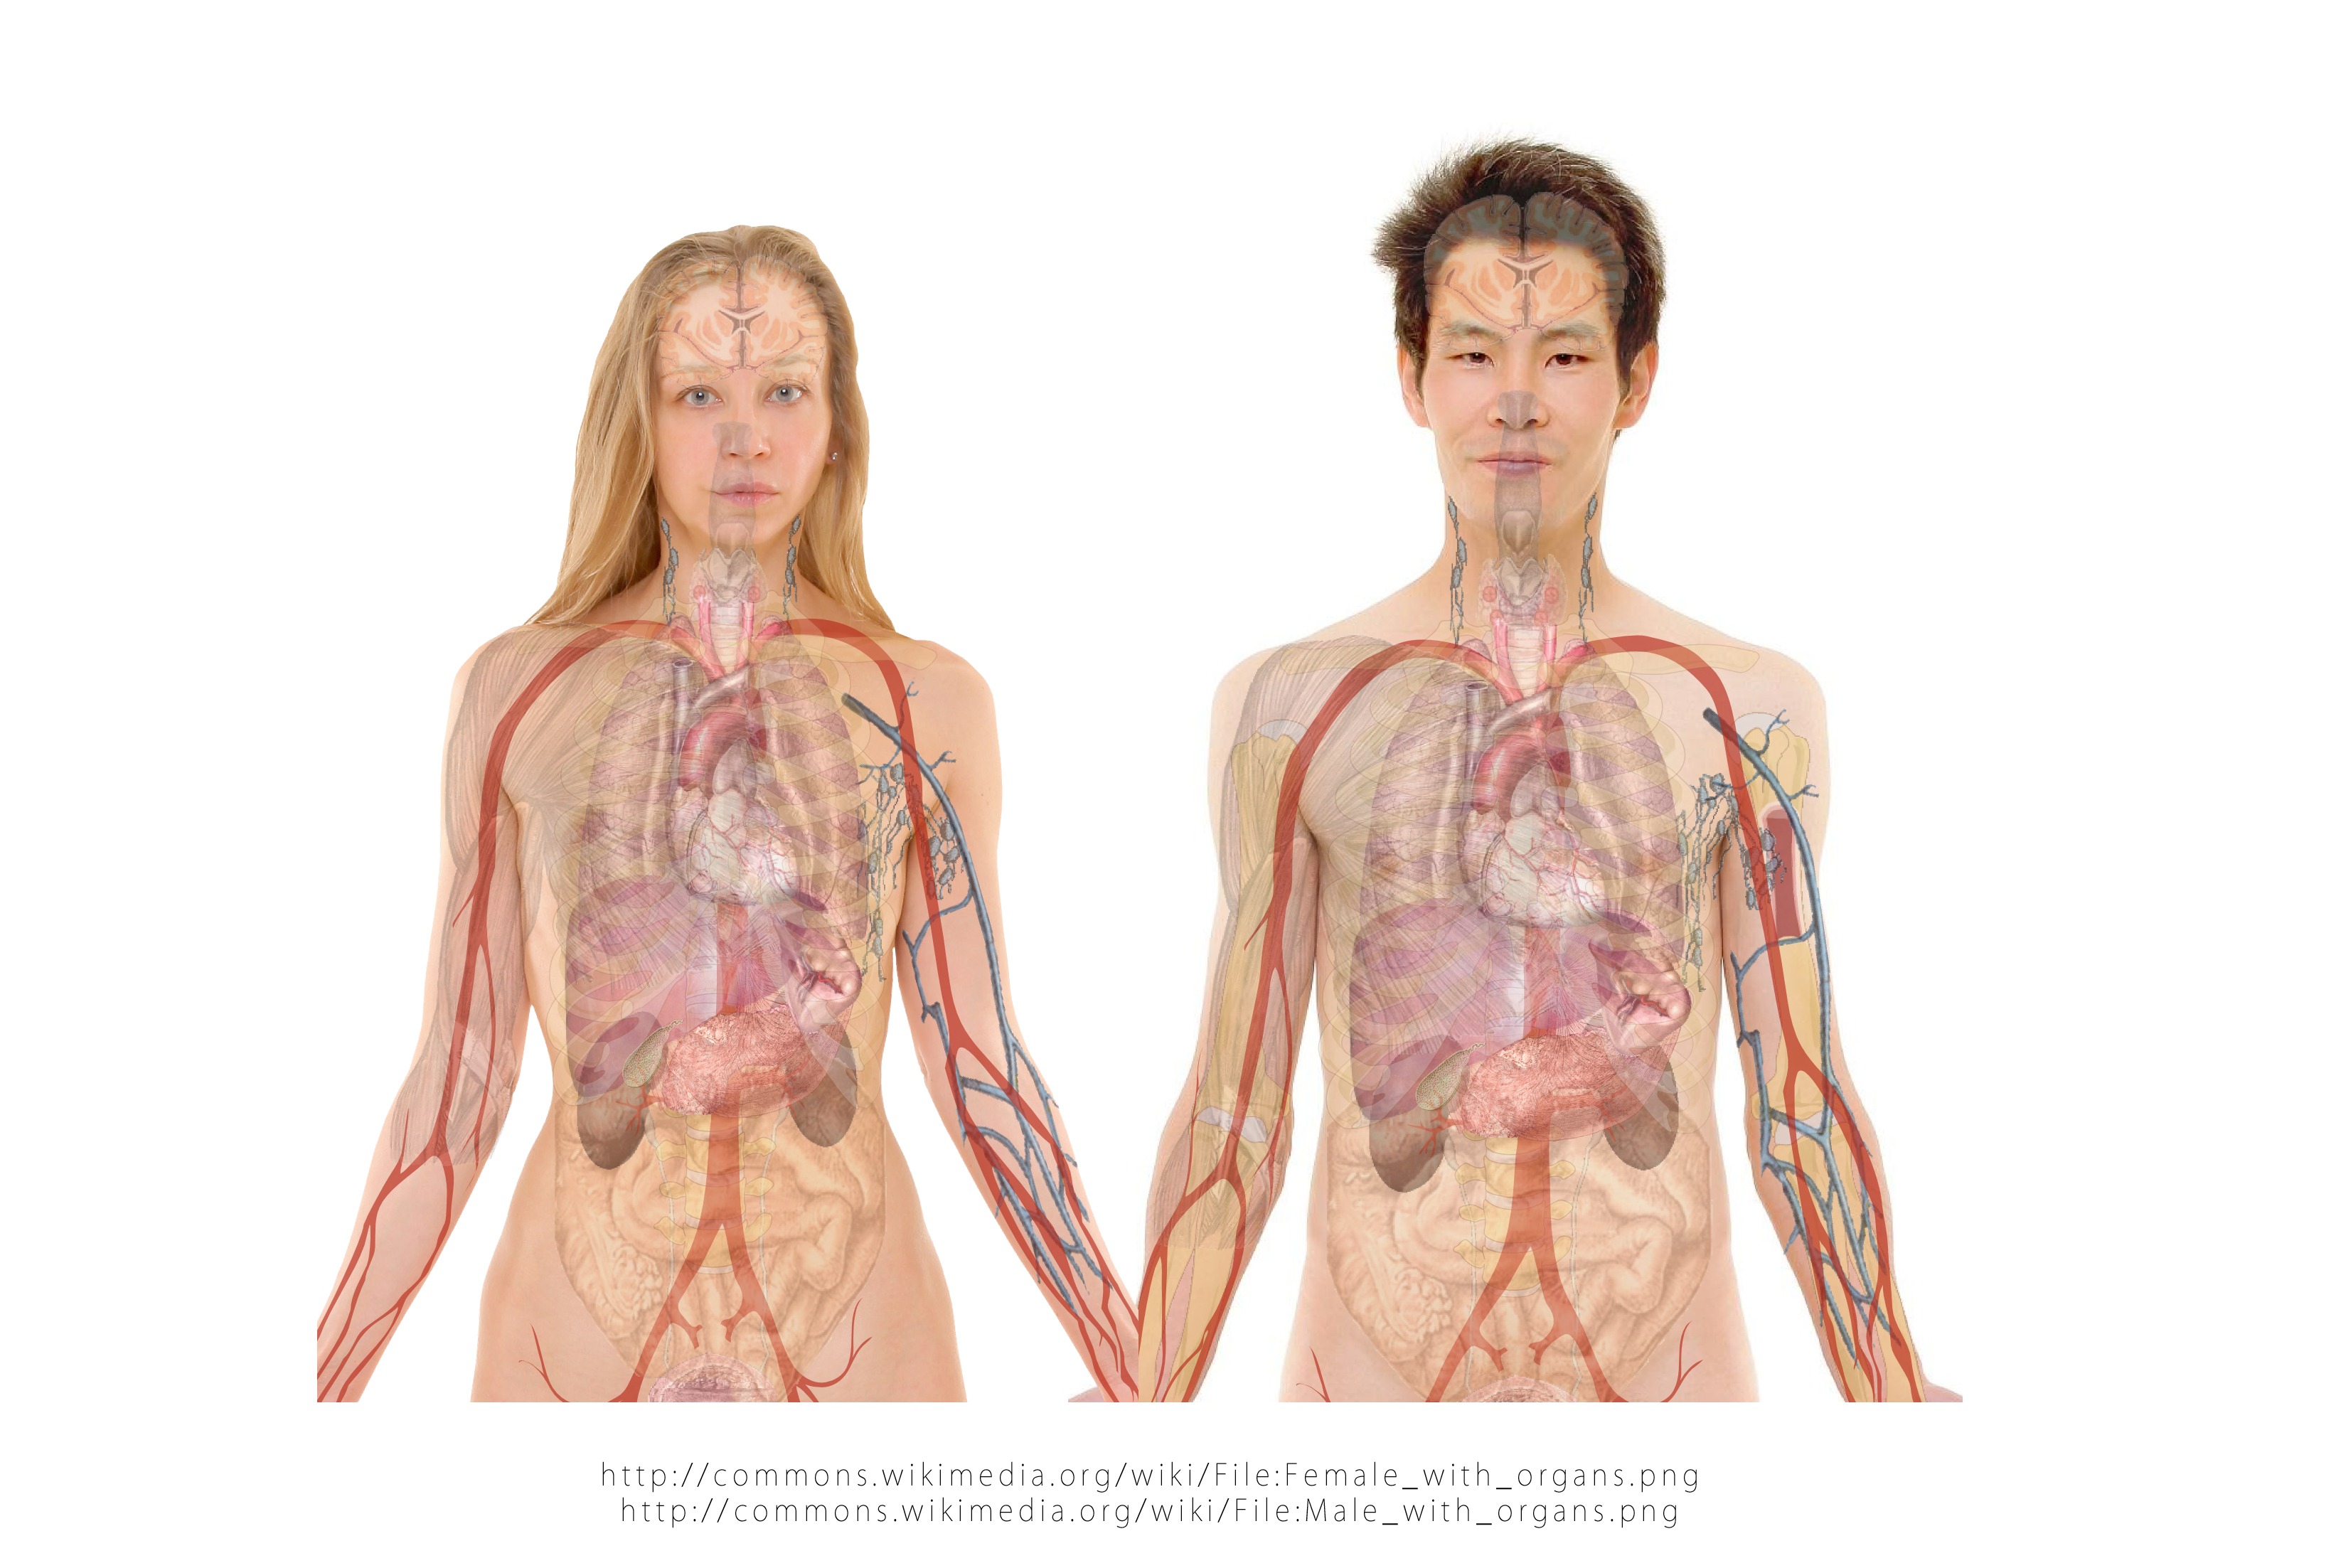
man, woman, heart, biology, human, fashion, skull, bone, mouth, lung, human body, face, eyes, science, figure, head, skin, lips, brain, pair, anatomy, body, gown, teaching, stomach, medical, liver, nursing, kidneys, fashion design, schema, organs, costume design